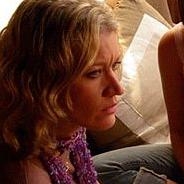
Age: 23